Venice Preserv'd

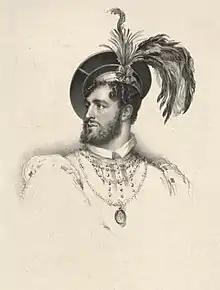
Pierre as portrayed by Charles Kemble

Venice Preserv'd is an English Restoration play written by Thomas Otway, and the most significant tragedy of the English stage in the 1680s. It was first staged in 1682, with Thomas Betterton as Jaffeir and Elizabeth Barry as Belvidera. The play was soon printed and enjoyed many revivals through to the 1830s. In 2019, the Royal Shakespeare Company staged a modern adaptation, "Venice Preserved", at the Swan Theatre, Stratford-upon-Avon.